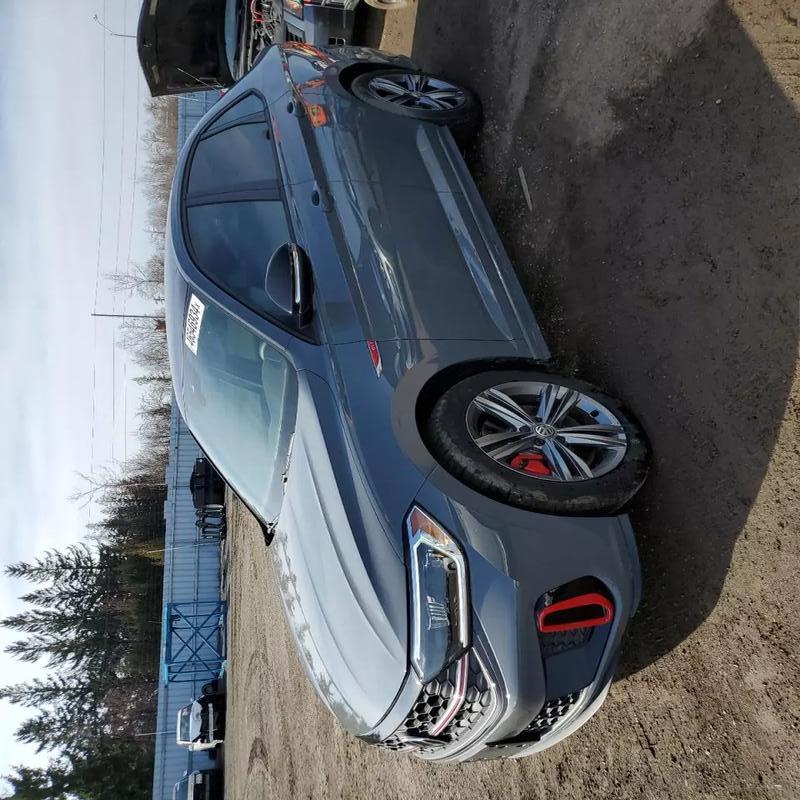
Aucun dommage détecté.
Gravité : aucun